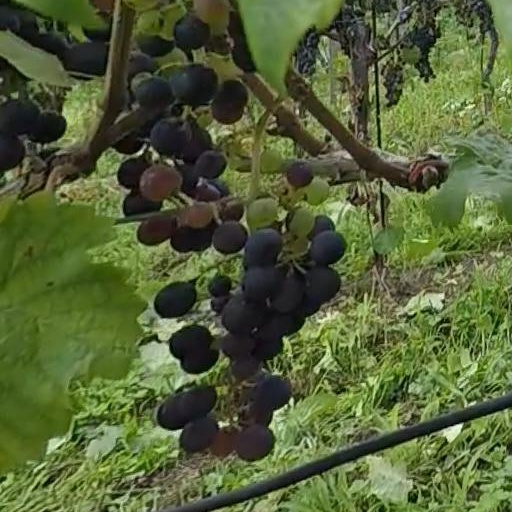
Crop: grape